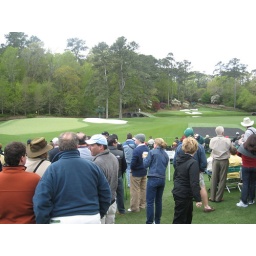
11 green and 12. Hogan bridge in the middle